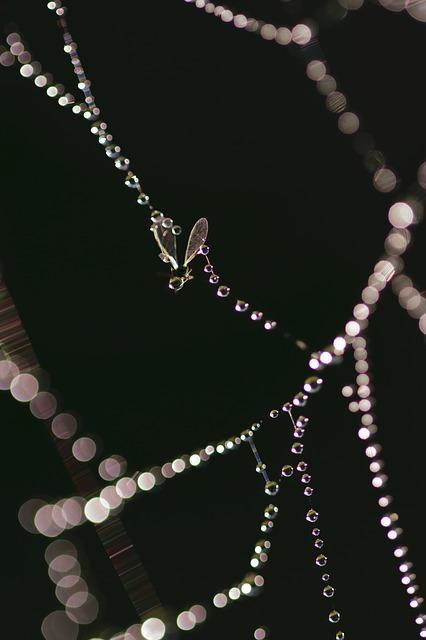
spider